Nellis Air Force Base

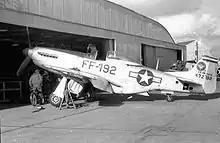

Renamed Las Vegas Air Force Base on 13 January 1948 and assigned as a subinstallation of Williams AFB on 1 April, the 3595th Pilot Training Wing (Advanced Single-Engine) was established on 22 December 1948. Training began at Las Vegas AFB on 1 March 1949 with 5 squadrons using P-51 Mustangs for a 6-month course, with 3,000 USAF pilots trained by 1950. The 3525th Aircraft Gunnery Squadron activated on 11 February 1949, the base hosted the 1st USAF Gunnery Meet on 2 May, and ATC (air traffic control) opened its LVAFB Aircraft Gunnery School on 15 May 1949.